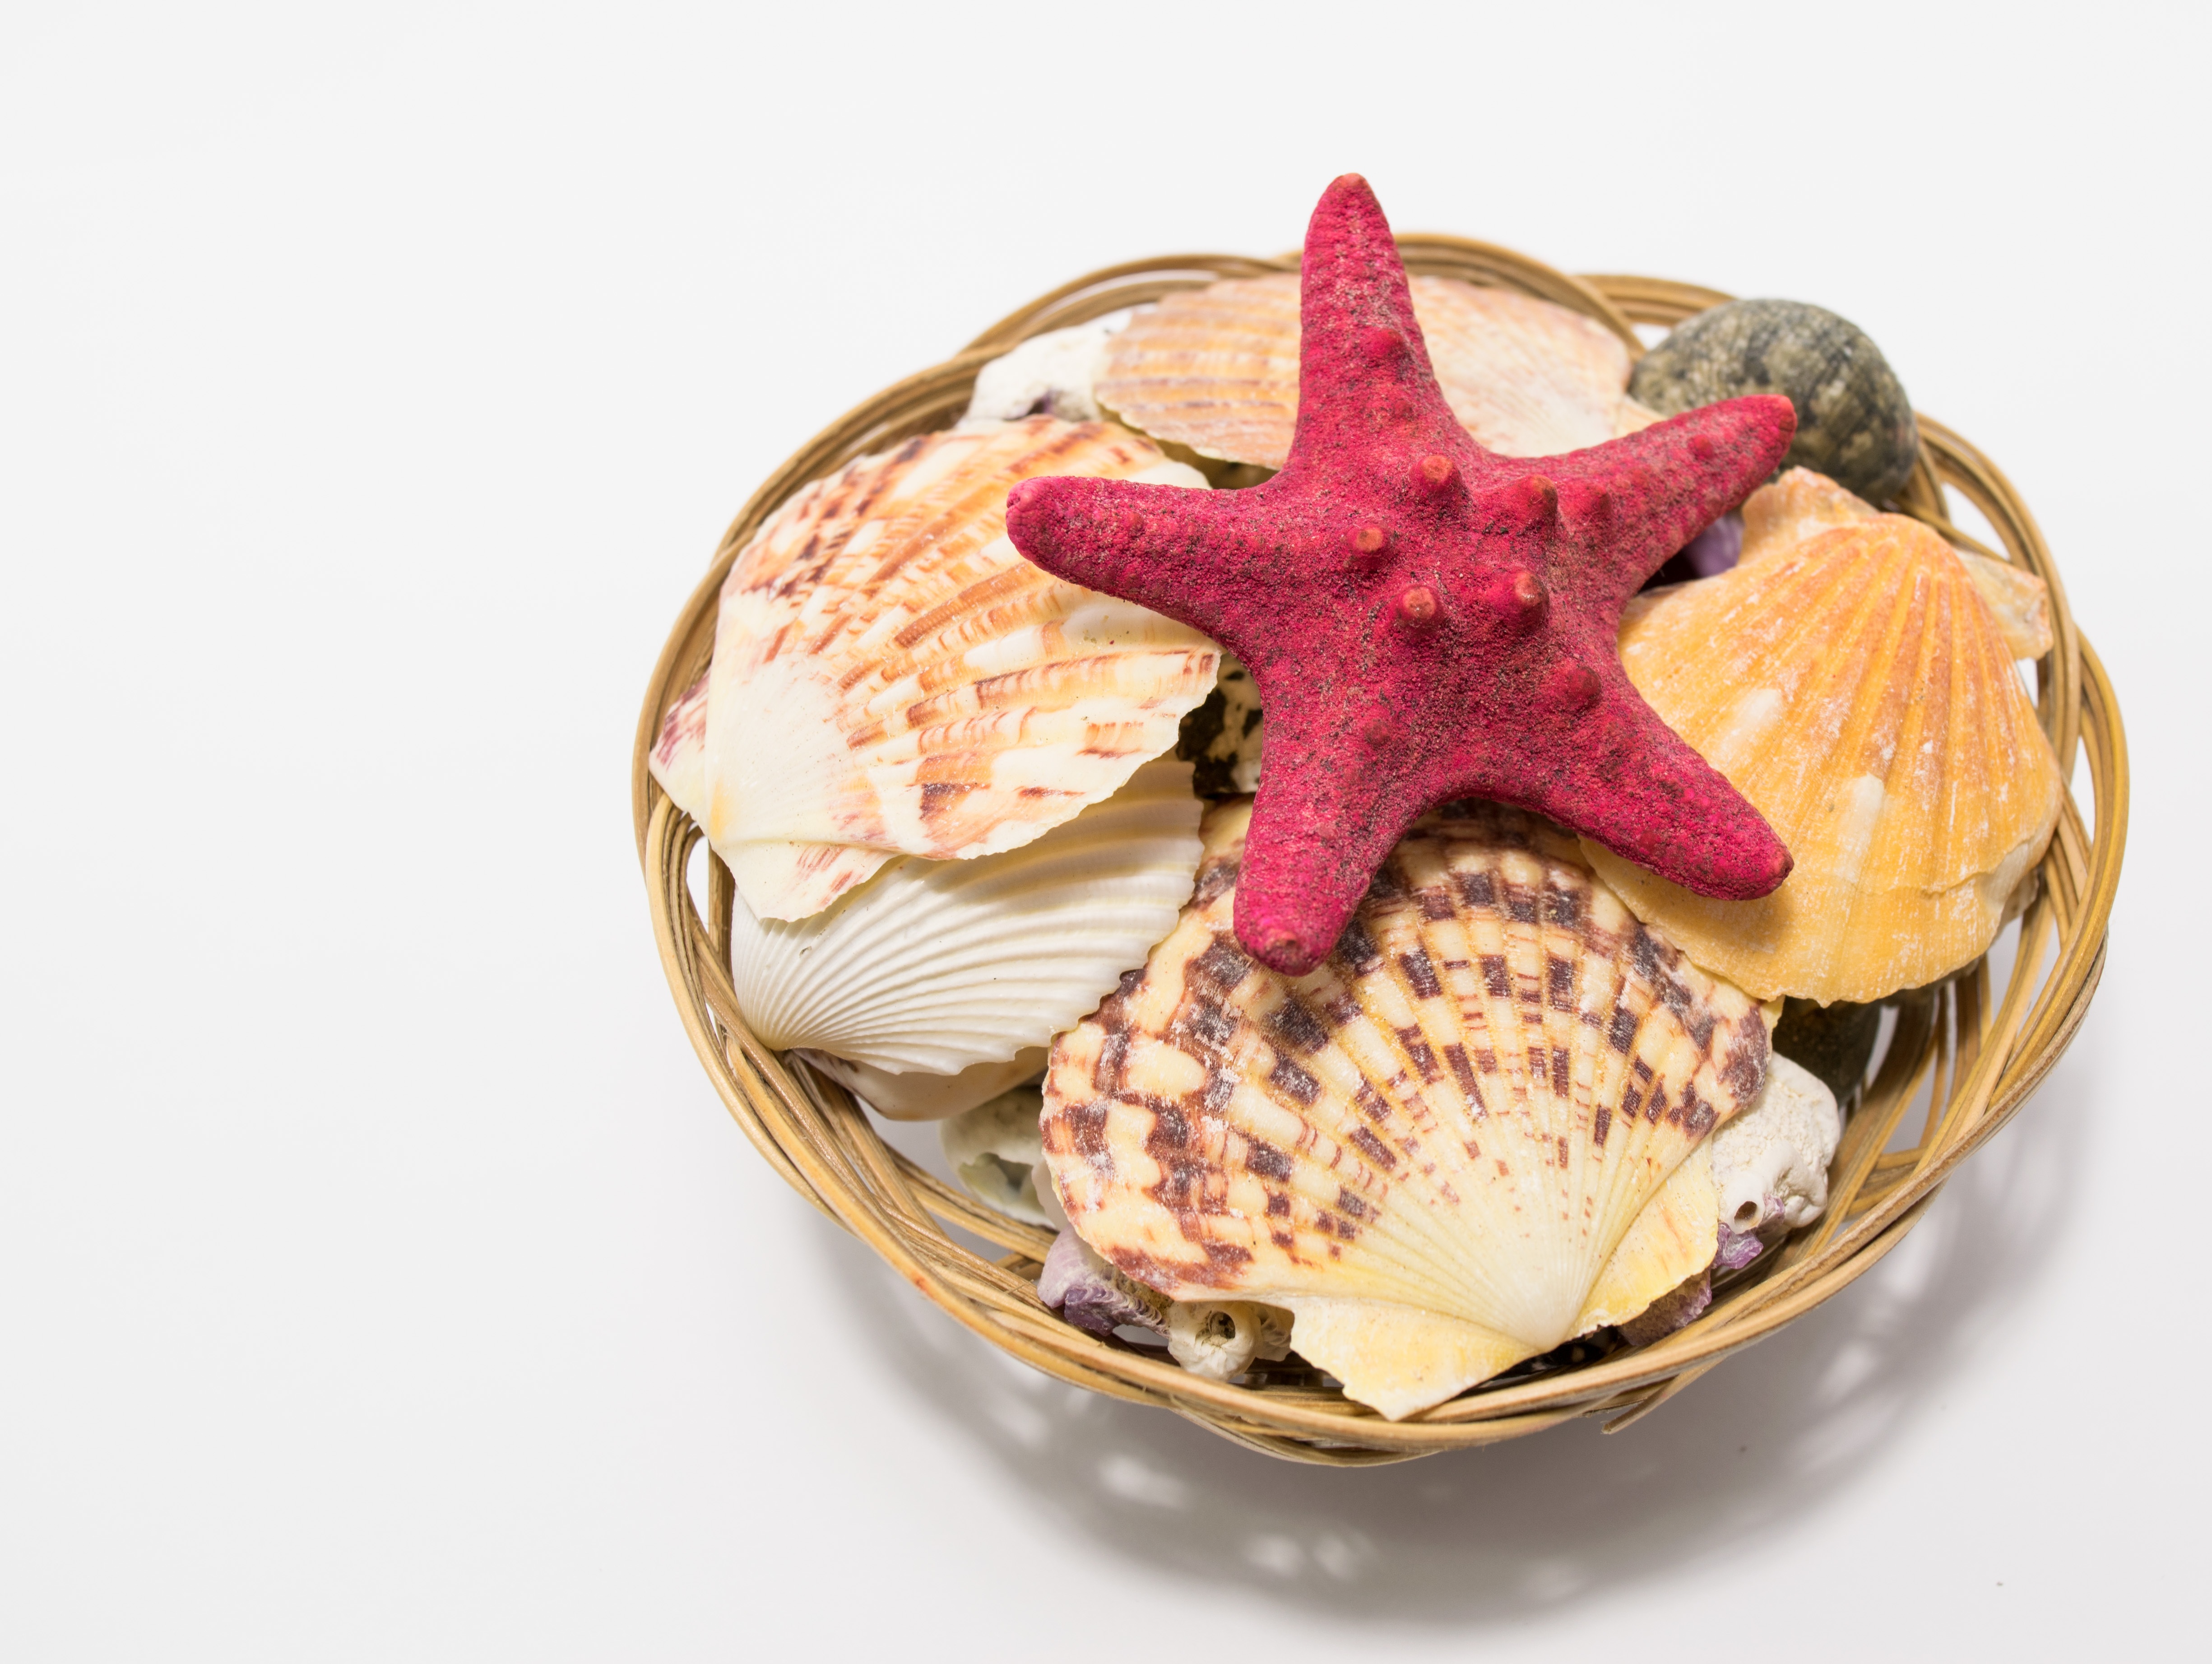
beach, sea, water, nature, sand, ocean, star, animal, summer, vacation, wildlife, underwater, heart, dish, food, produce, tropical, breakfast, ice cream, dessert, starfish, shell, seashell, sea shell, aquarium, marine, flavor, sea star